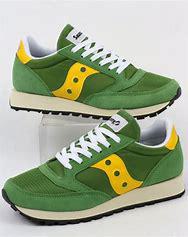
Brand: Saucony
Model: Jazz 81